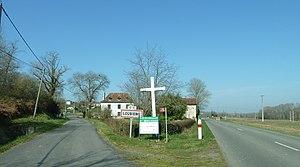
Entrée dans Loubieng
Loubieng est une commune française située dans le département des Pyrénées-Atlantiques, en région Nouvelle-Aquitaine.
La route nationale 647 ou RN 647 était une route nationale française reliant Castets à Navarrenx. À la suite de la réforme de 1972, elle a été déclassée en RD 947.